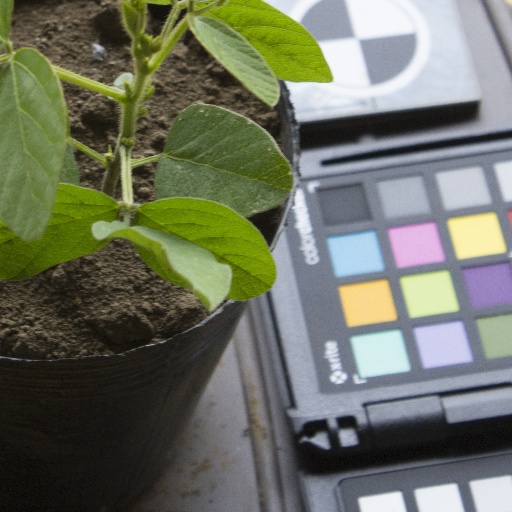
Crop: soybean